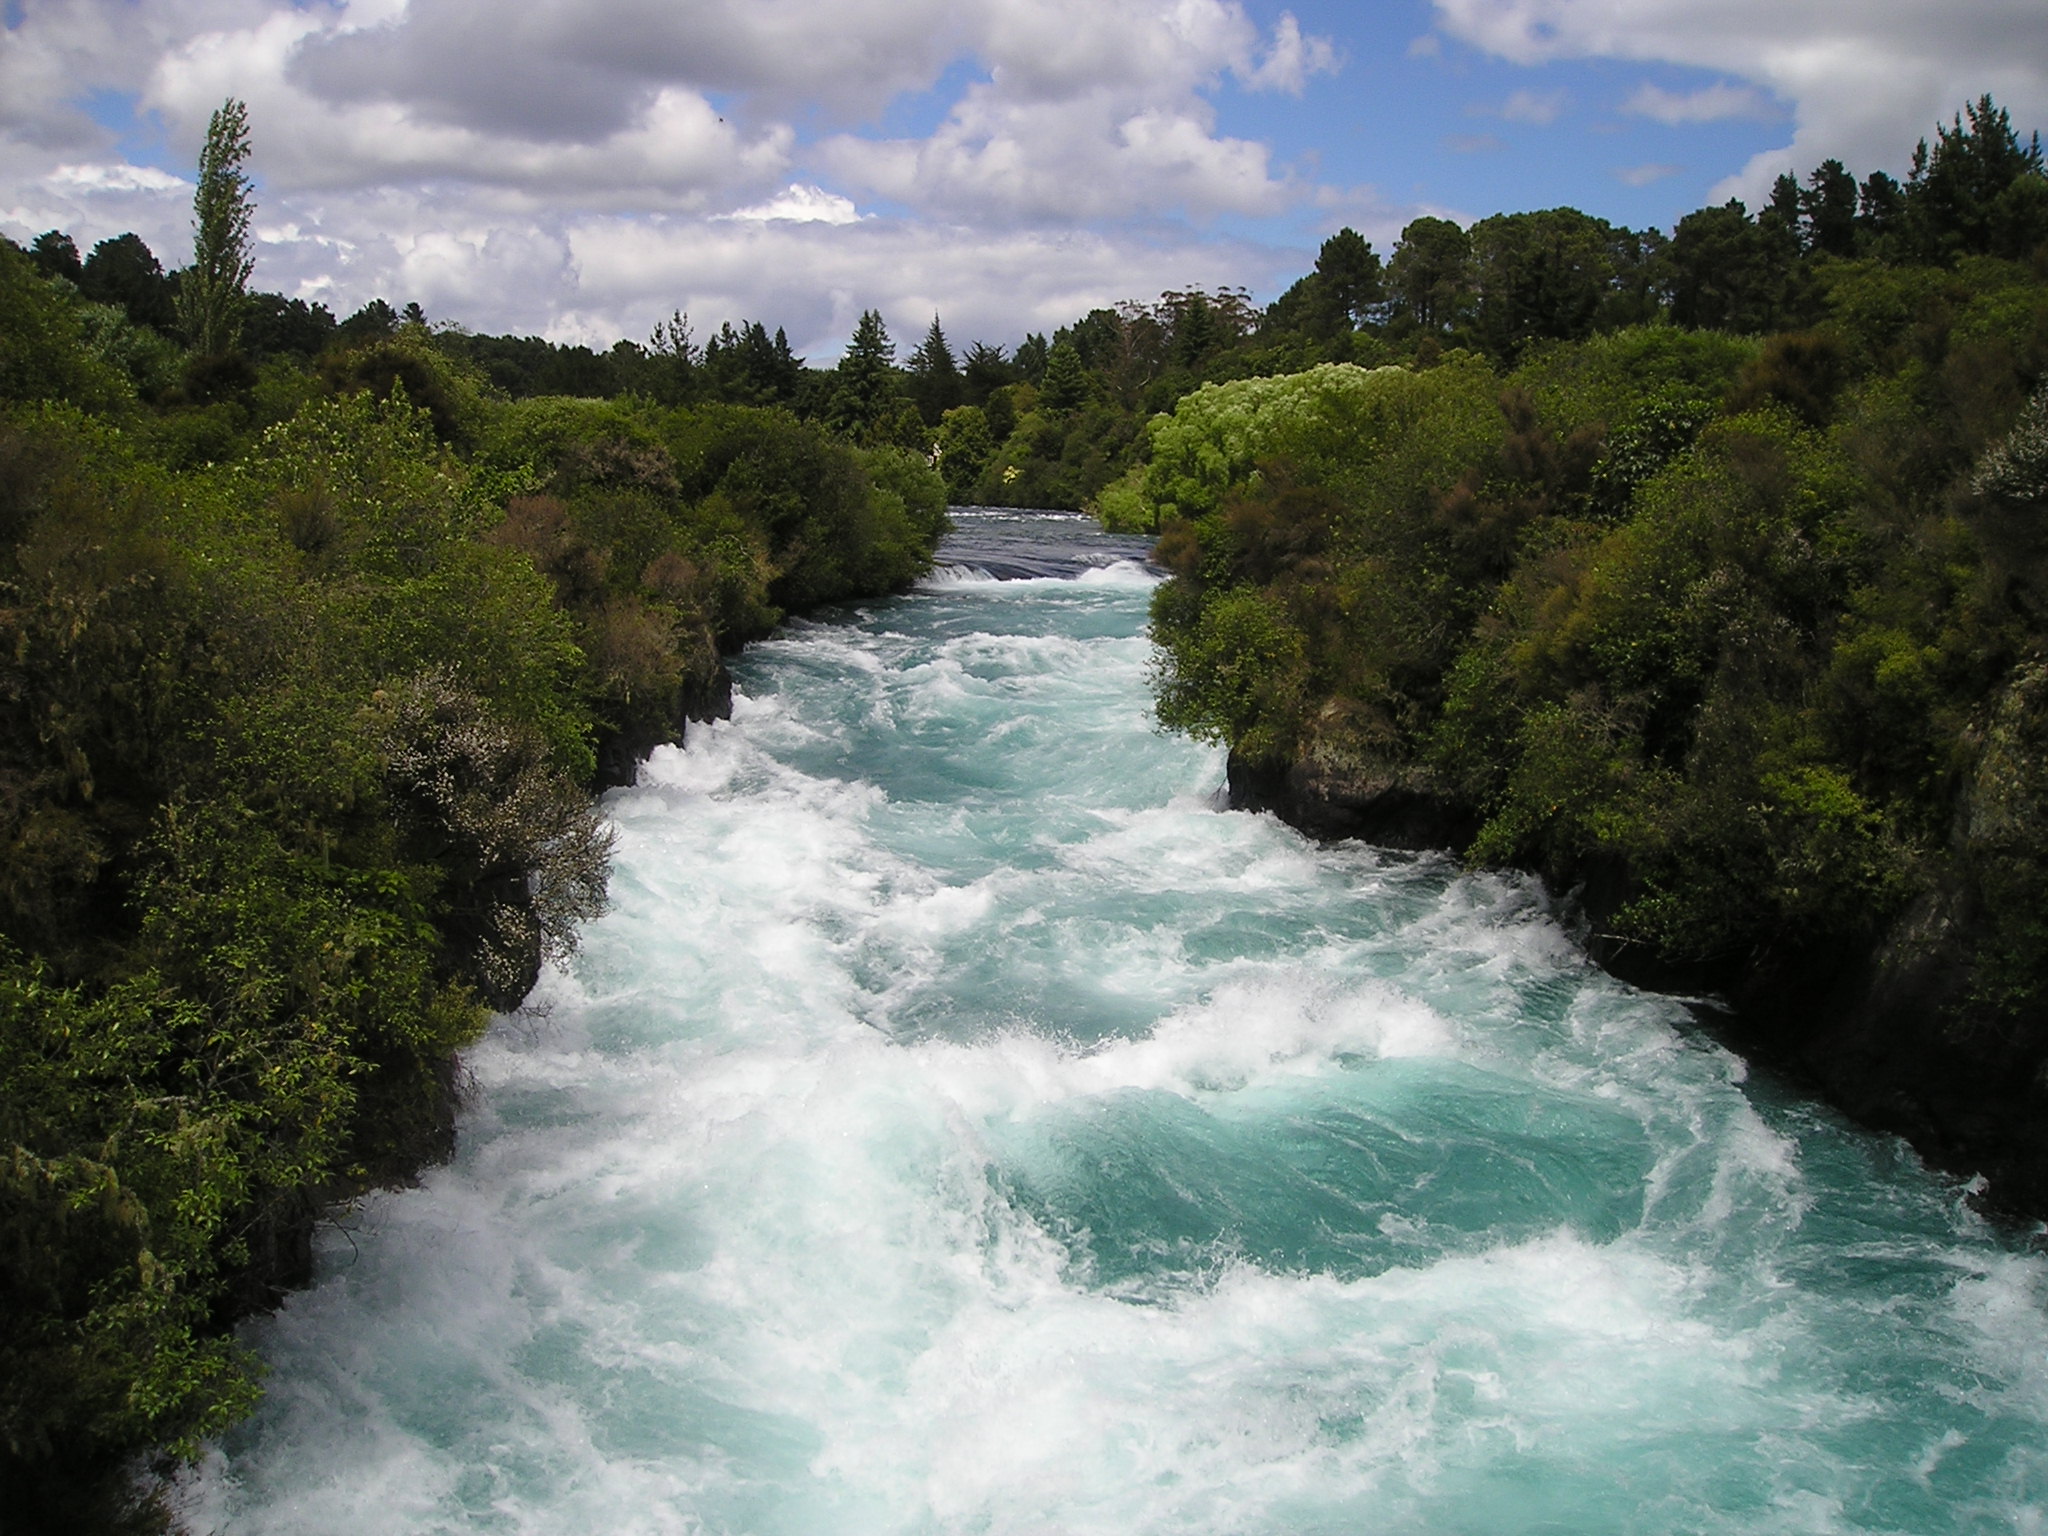
sea, water, nature, forest, waterfall, river, stream, rapid, body of water, trees, waves, new zealand, fast, water feature, watercourse, dangerous, force, landform, geographical feature